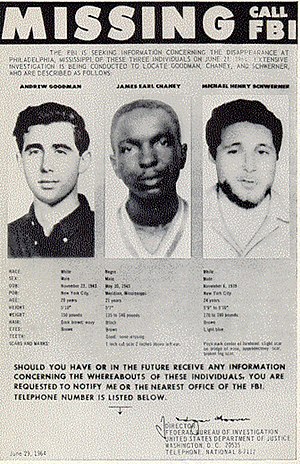
Mississippi Burning
Mississippi Burning er en film fra 1988 instrueret af Alan Parker. Filmen er et kriminaldrama baseret på en virkelig begivenhed, hvor borgerrettighedsaktivister blev myrdet i 1964 i Mississippi.